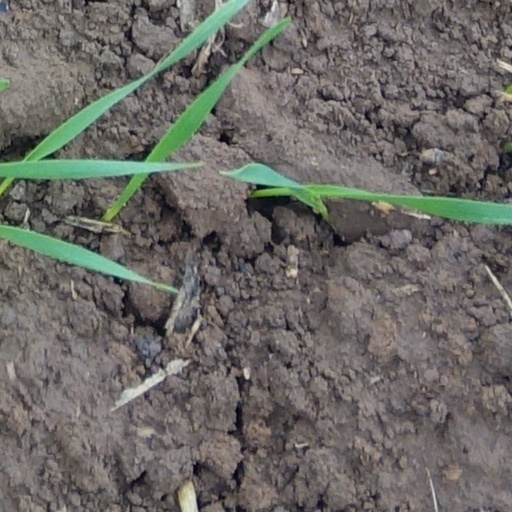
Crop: wheat